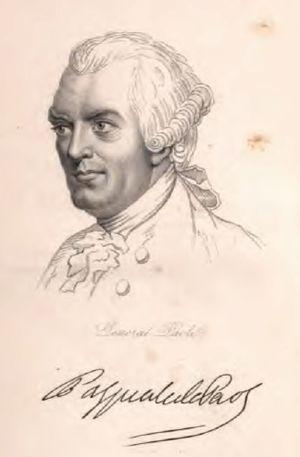
Pascal Paoli est un homme politique, philosophe et général corse.